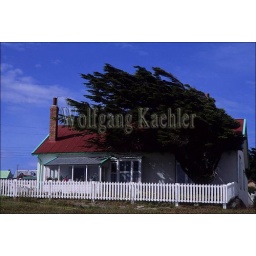
Falkland islands, port stanley, house with tree shaped by wind